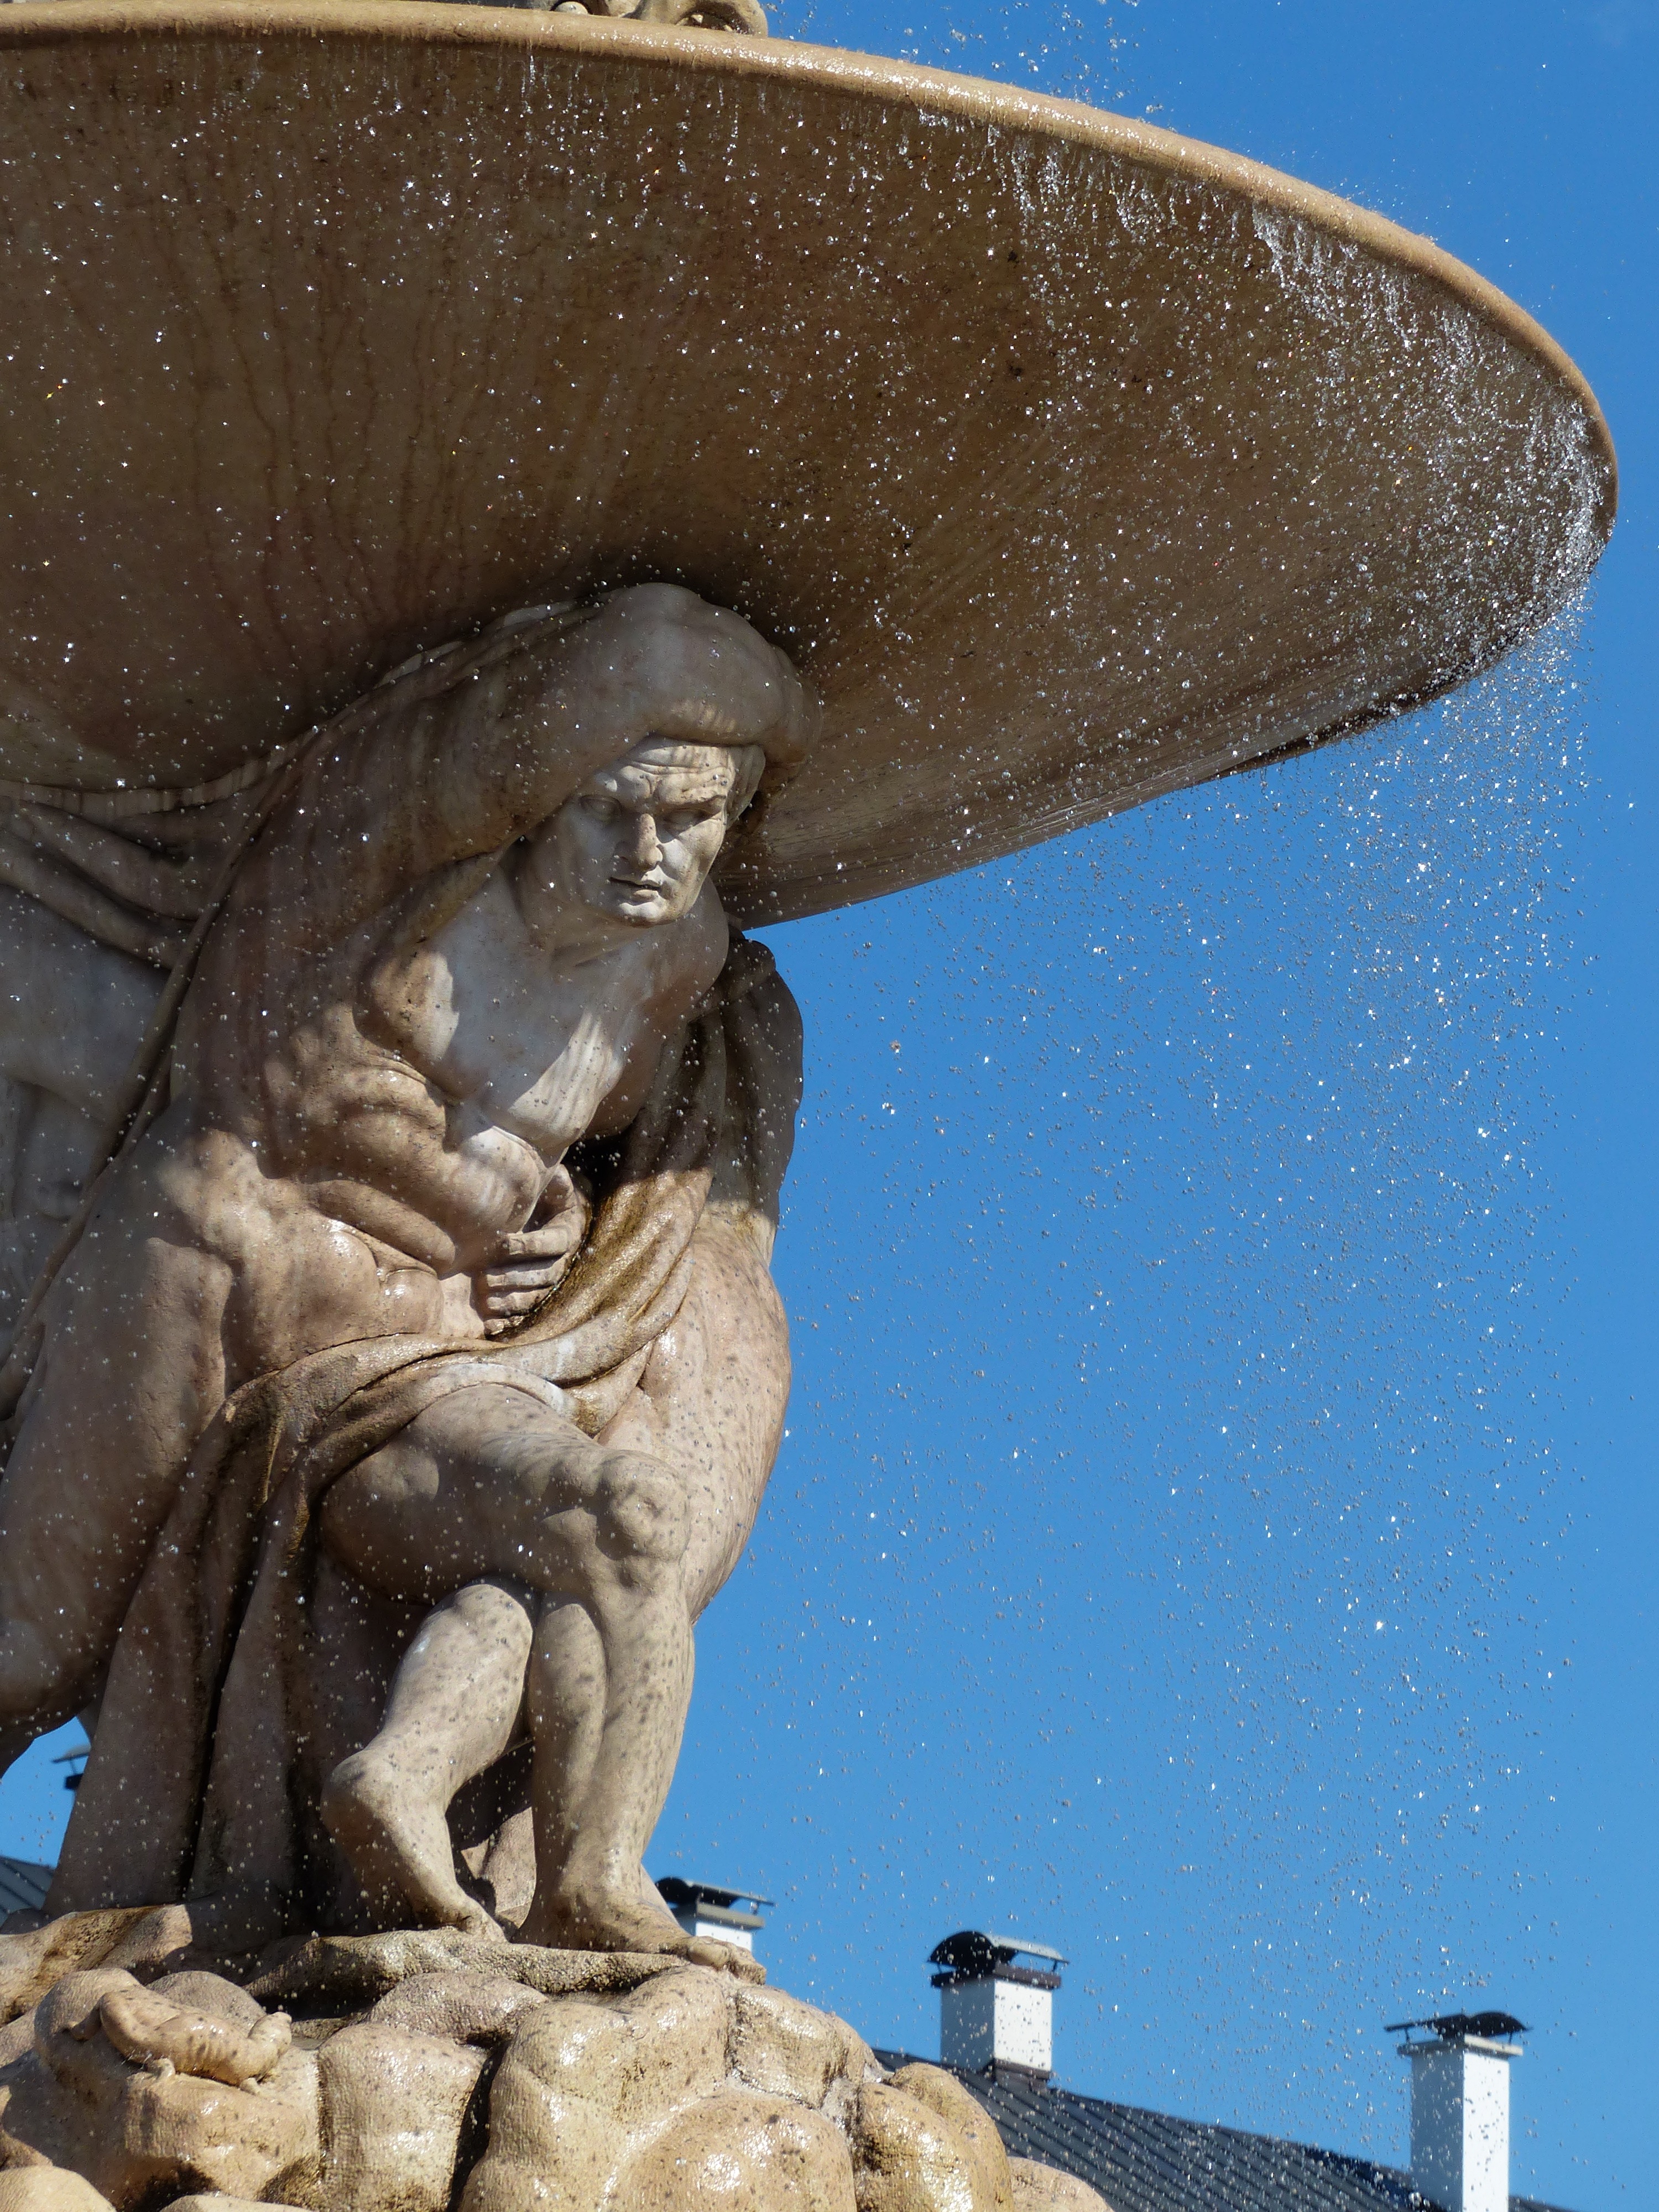
water, monument, bear, statue, weight, austria, sculpture, art, last, figure, temple, fountain, salzburg, wells, stone figure, ancient history, residence fountain, residenzplatz, tommaso di garona running